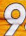
Number: 9